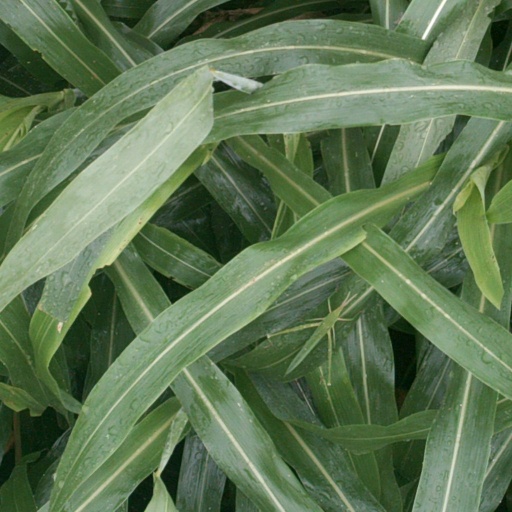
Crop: sorghum